Underground press

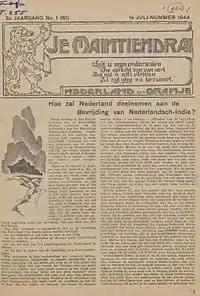
Front page of the Dutch illegal WW2 newspaper "Je Maintiendrai" from 03-07-1944

Clandestine press in the Netherlands is related to the second World War, which ran from 10 May 1940 until 5 May 1945 in the Netherlands.